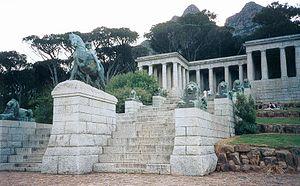
Le Cap est une ville d'Afrique du Sud, capitale de la colonie du Cap puis de la province du Cap. Elle est actuellement la capitale provinciale du Cap-Occidental.
Cecil John Rhodes est un homme d'affaires et un homme politique britannique. Fondateur de la British South Africa Company et de la compagnie diamantaire De Beers, il est premier ministre de la colonie du Cap en Afrique du Sud de 1890 à 1896. Il est le créateur de la Bourse Rhodes.